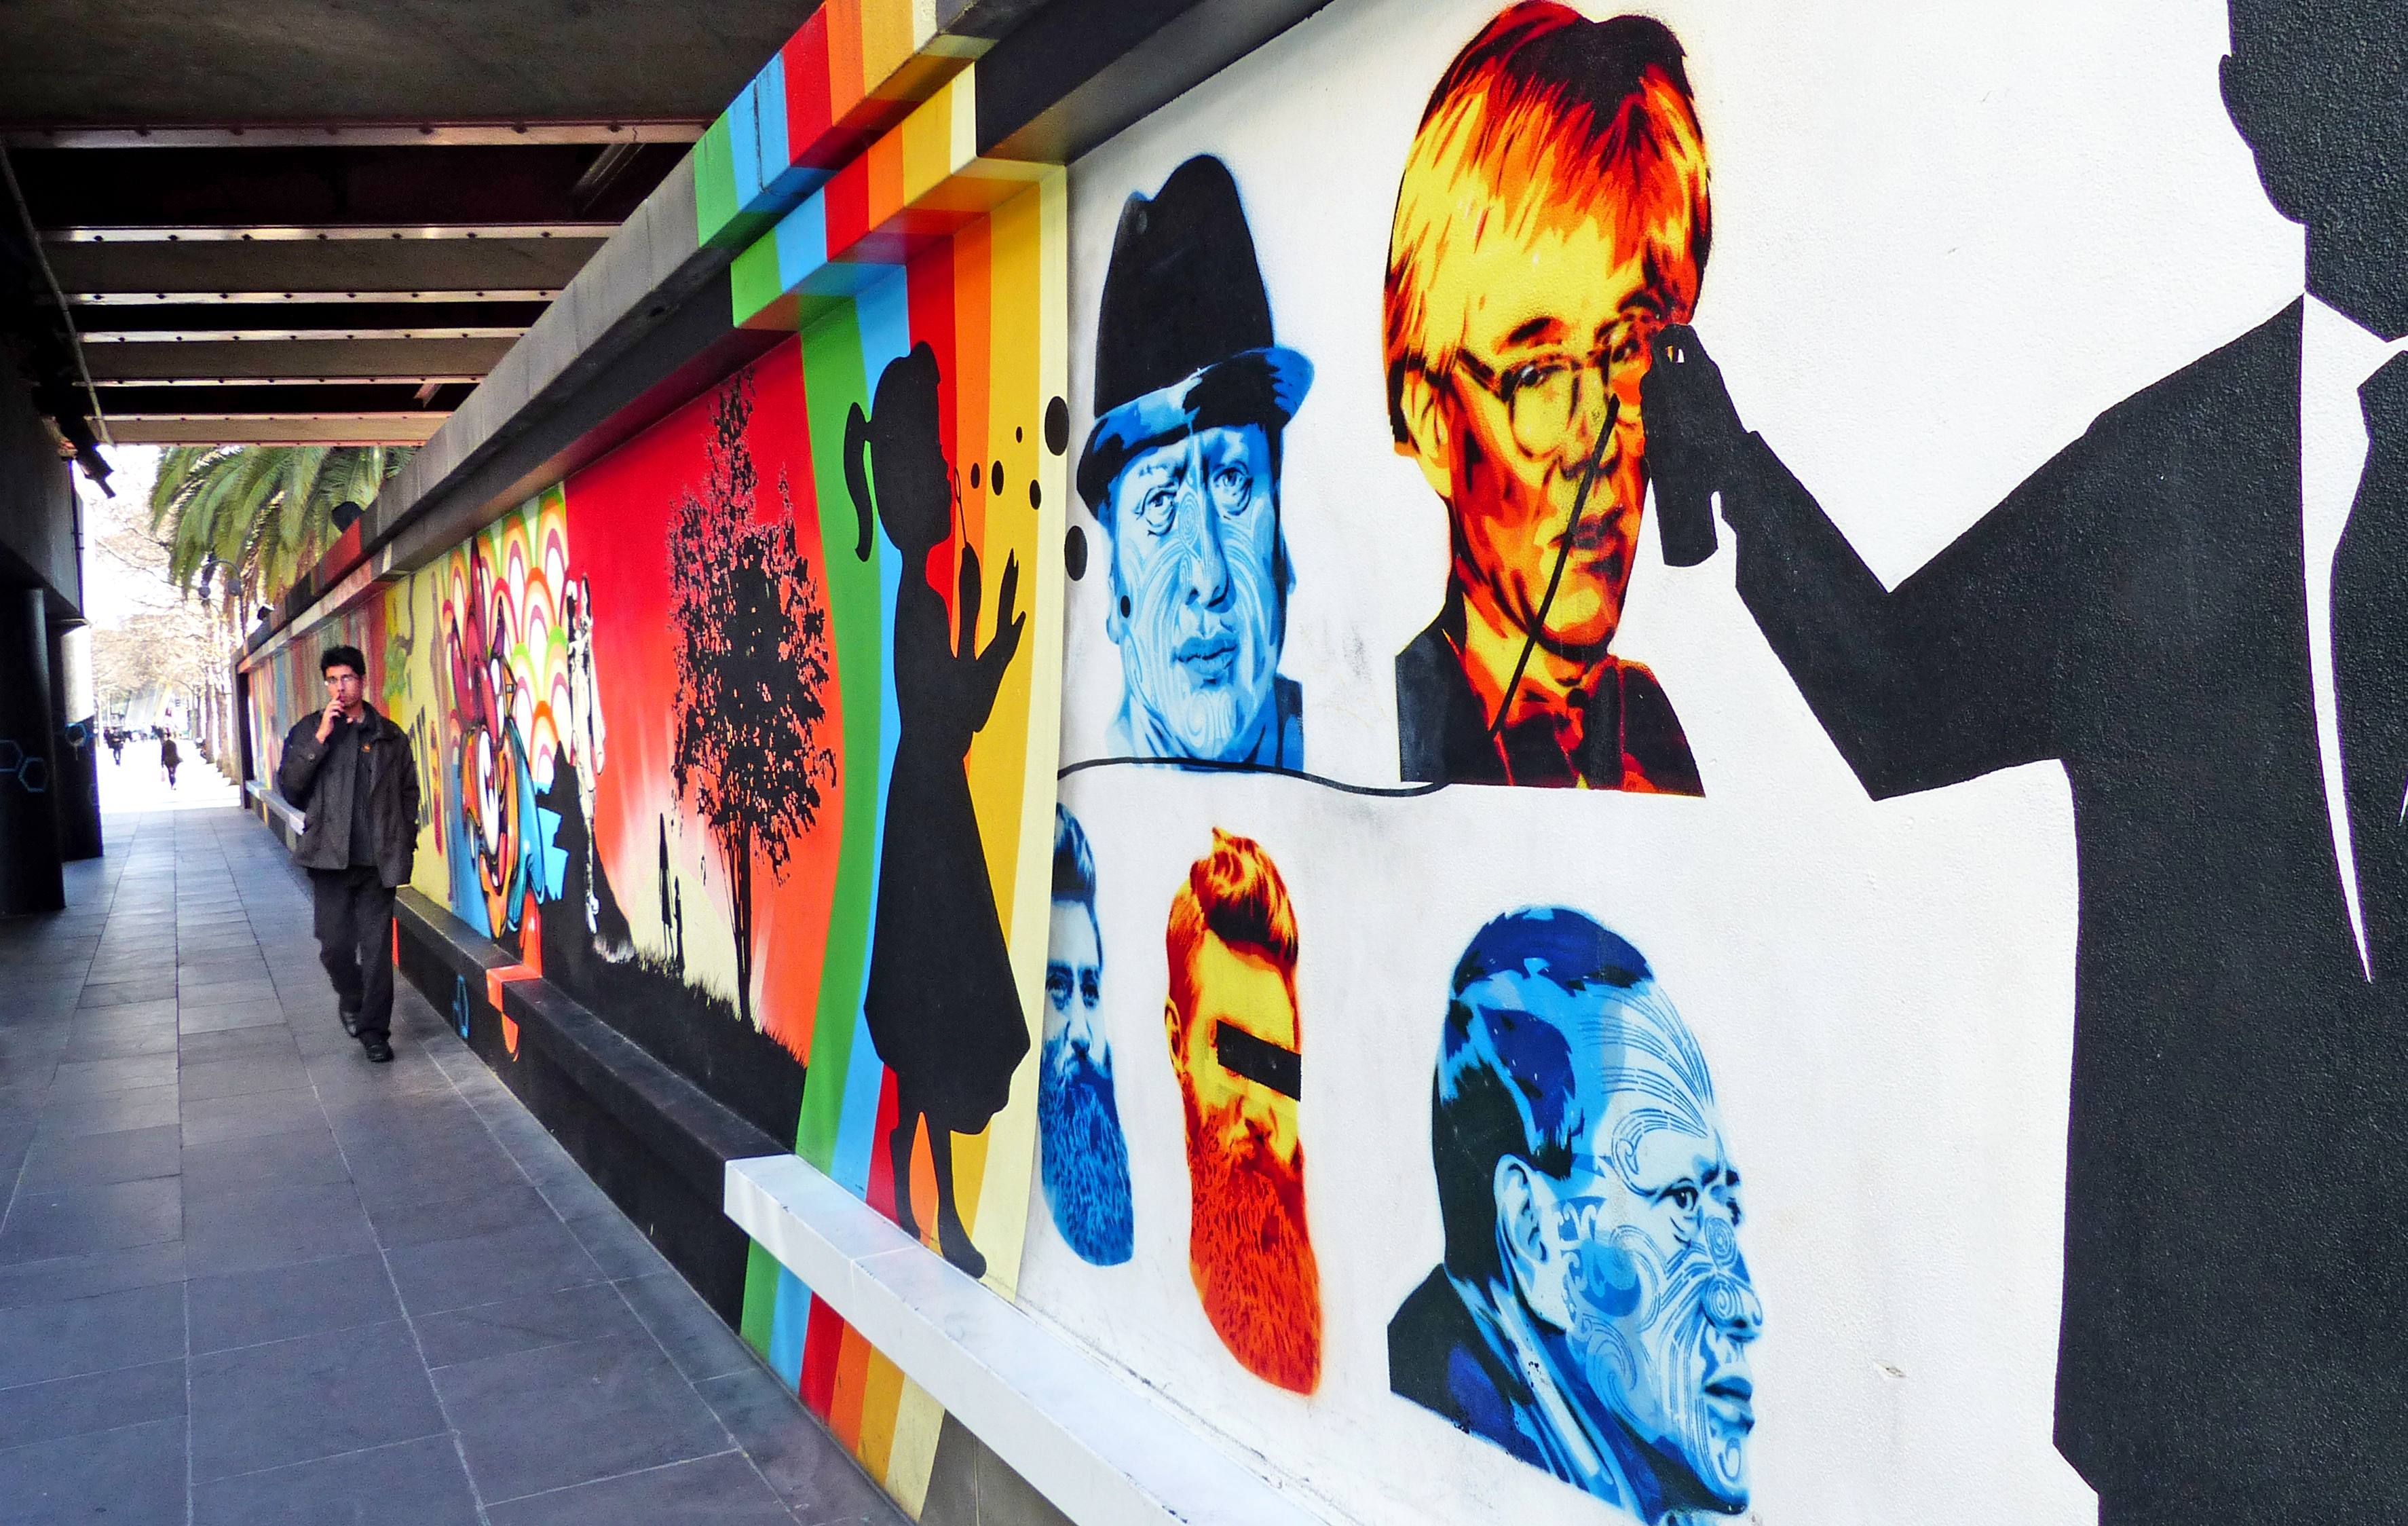
color, graffiti, painting, street art, streets, art, illustration, mural, colours, murals, melbourne, lumuxfz200, southbank, modern art